Anhembi Sambadrome

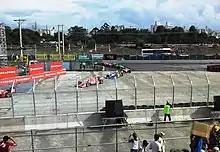
2010 São Paulo Indy 300.

The venue hosts around 30 events per year, including the samba schools of the São Paulo carnival (for which it was originally designed), as well as musical performances and concerts, and the Independence Day celebrations (since 1998). It also hosts sporting events and classic car fairs.